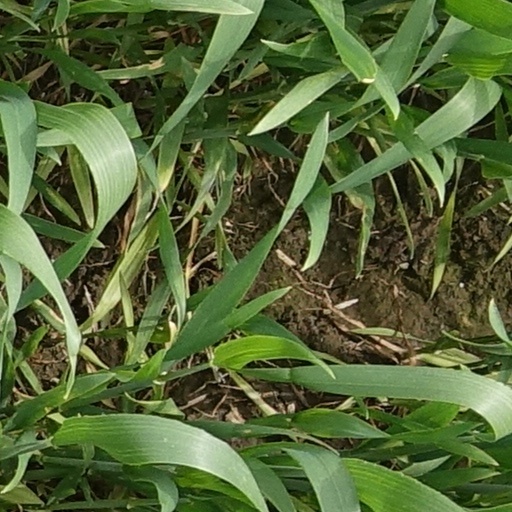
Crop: wheat